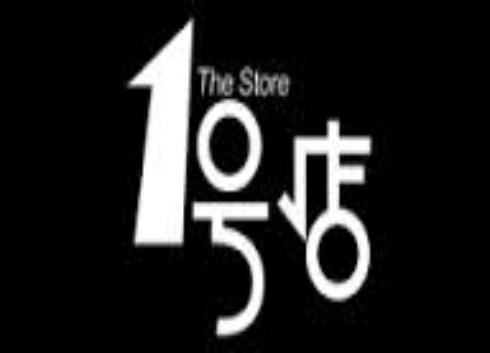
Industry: Electronic